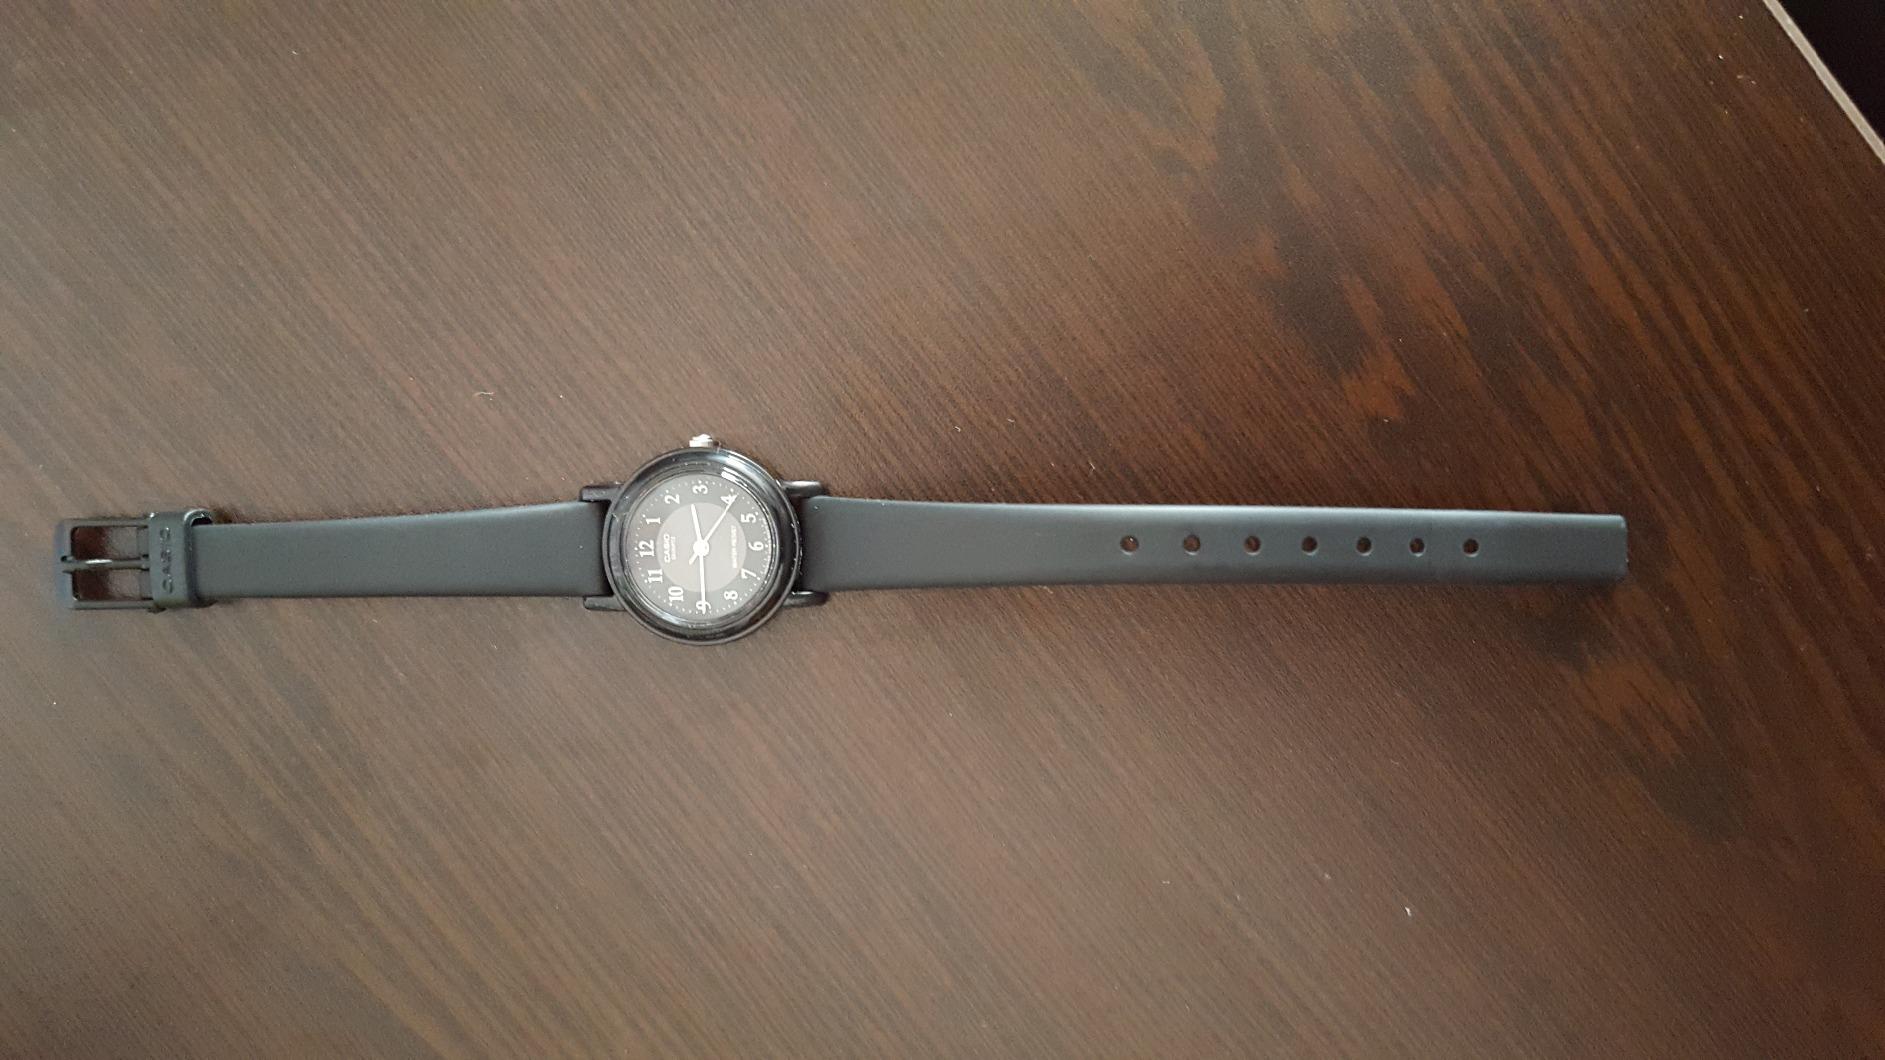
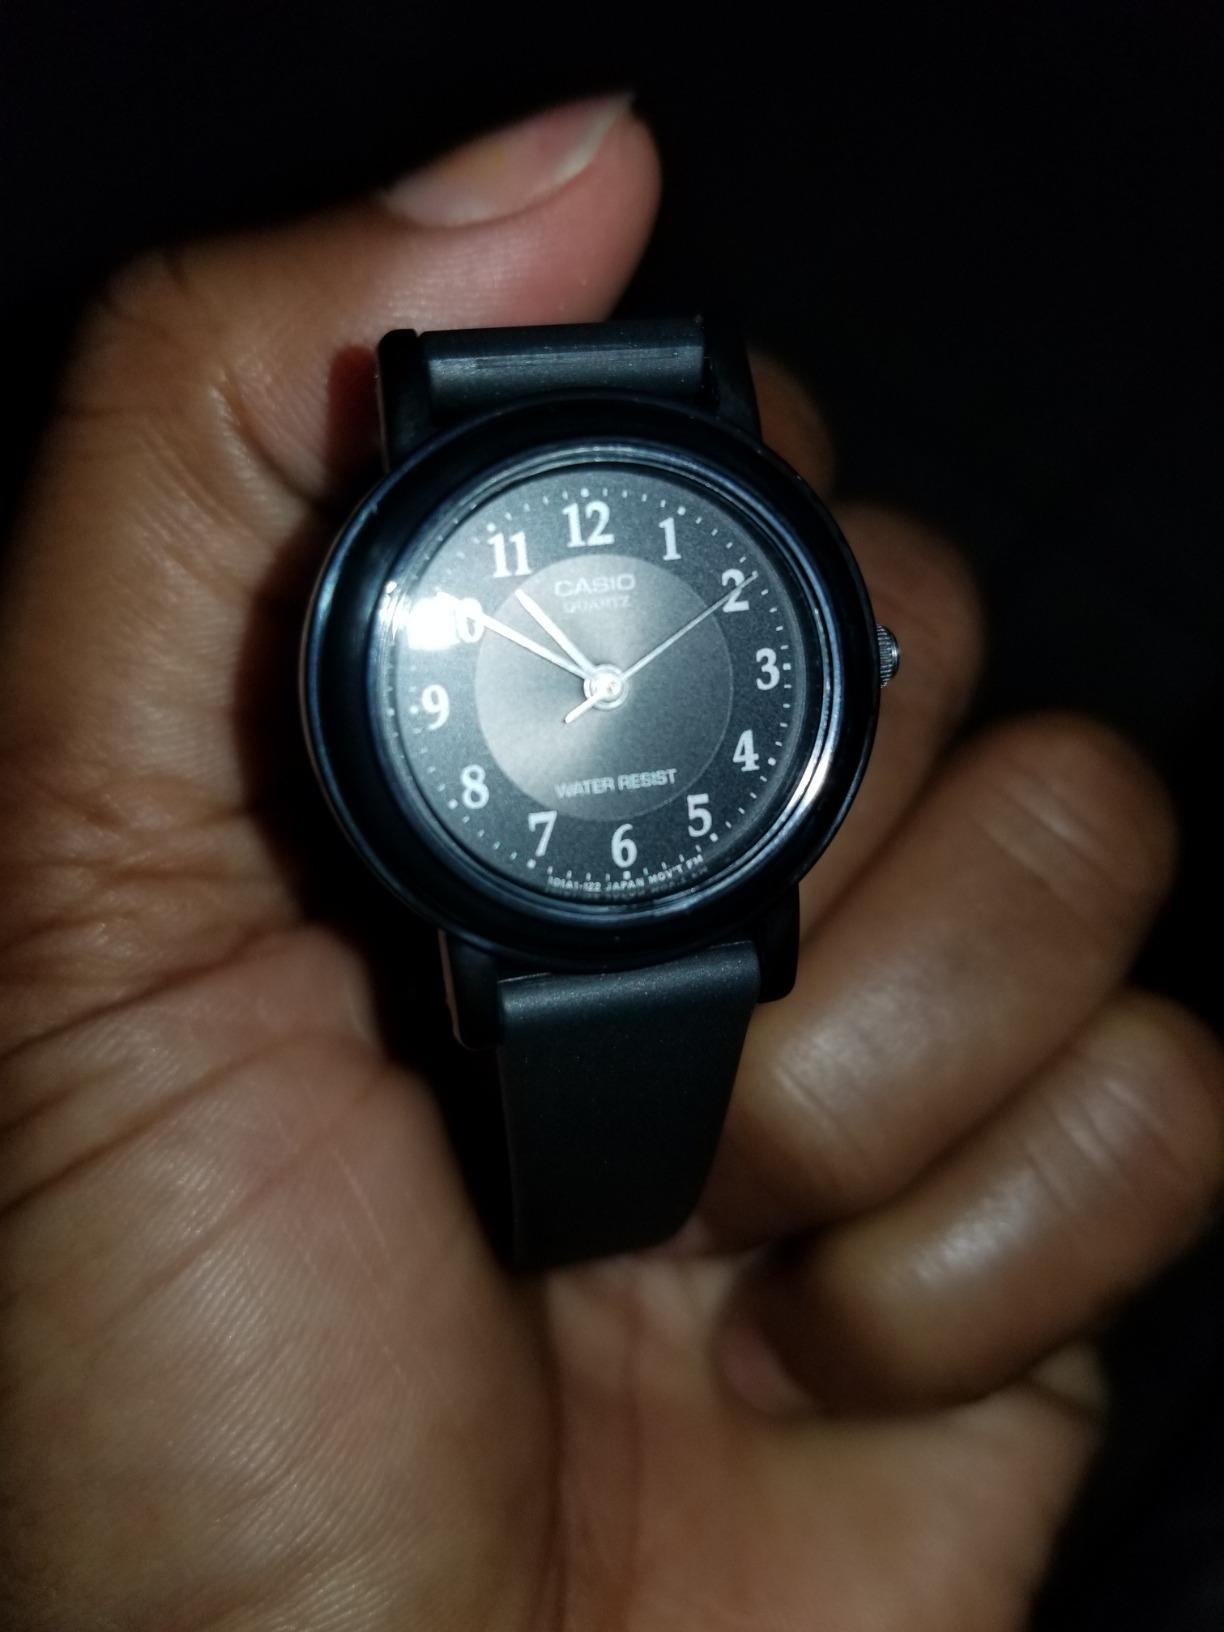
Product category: accessories_watch
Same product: yes